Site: saxony
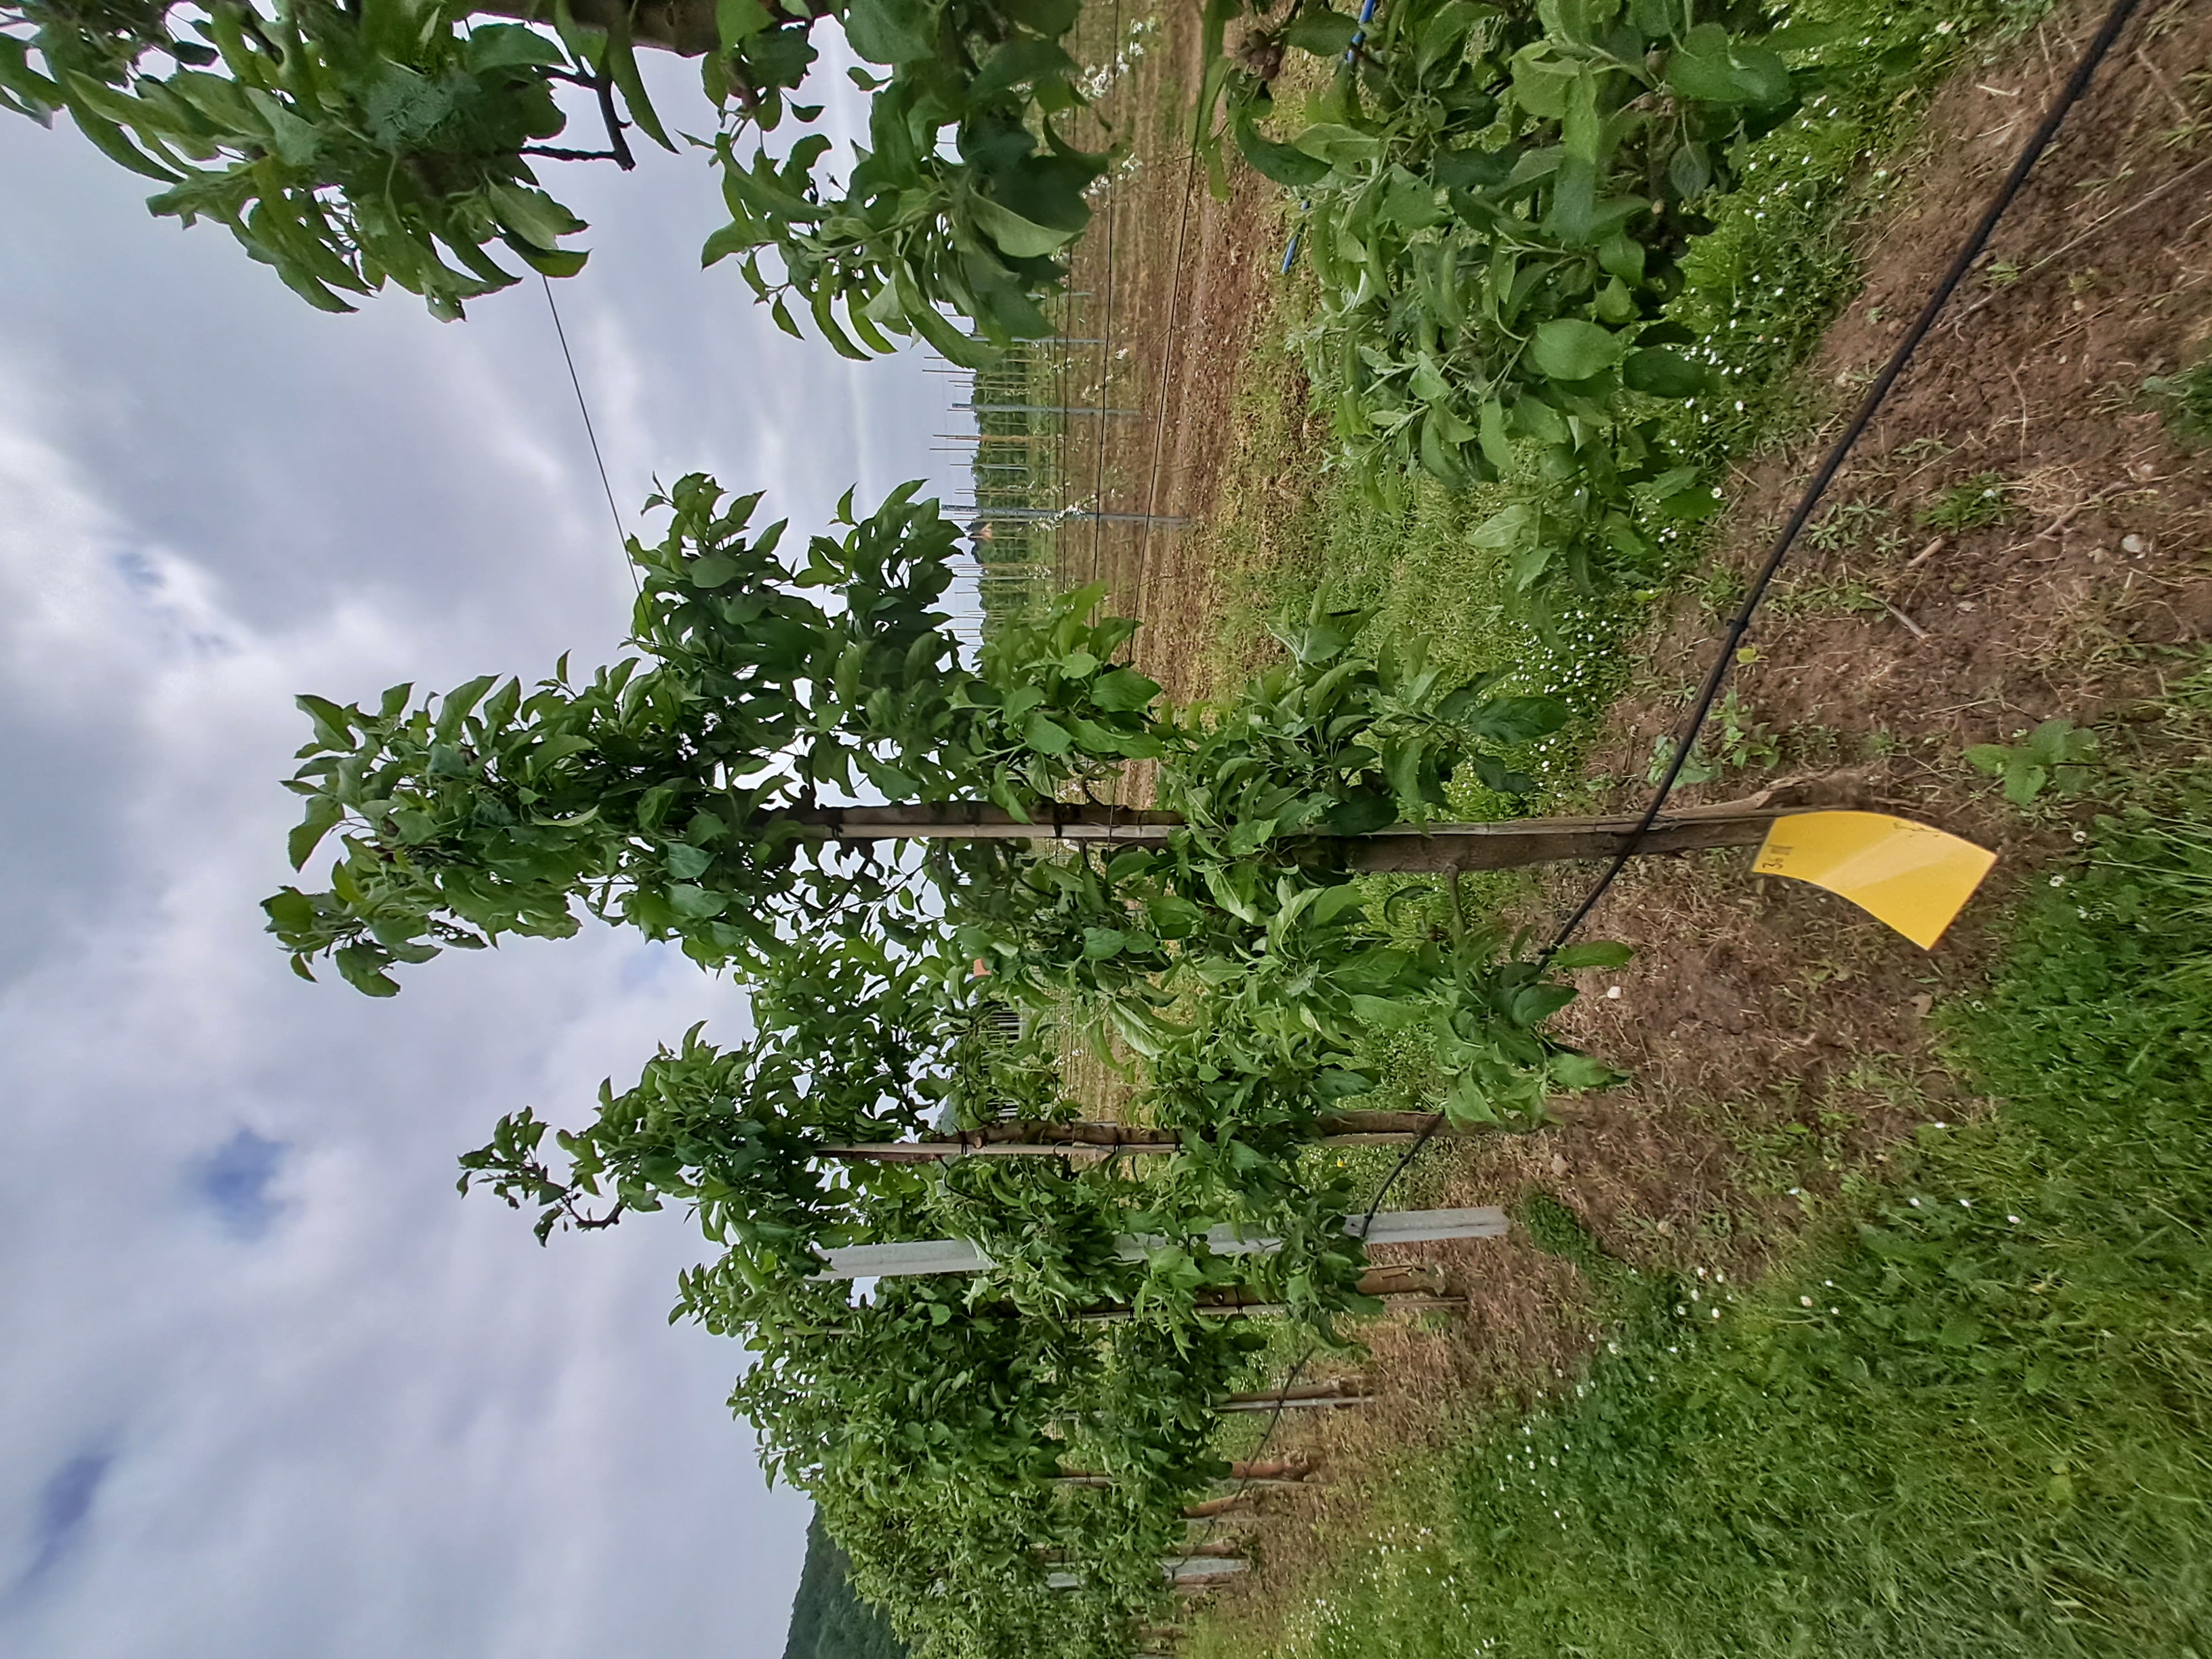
Growth stage (BBCH 71/72): Development of fruit